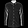
Label: Shirt